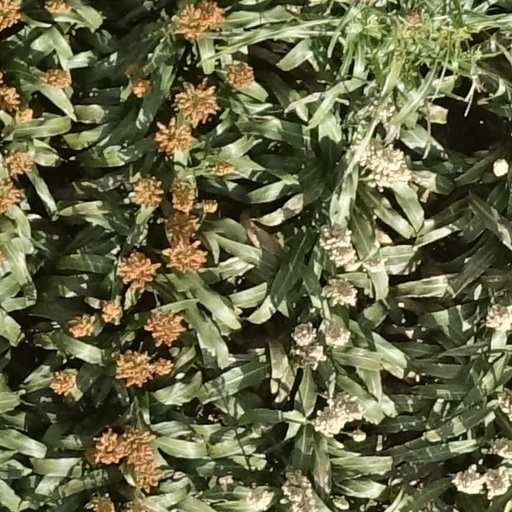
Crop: sorghum